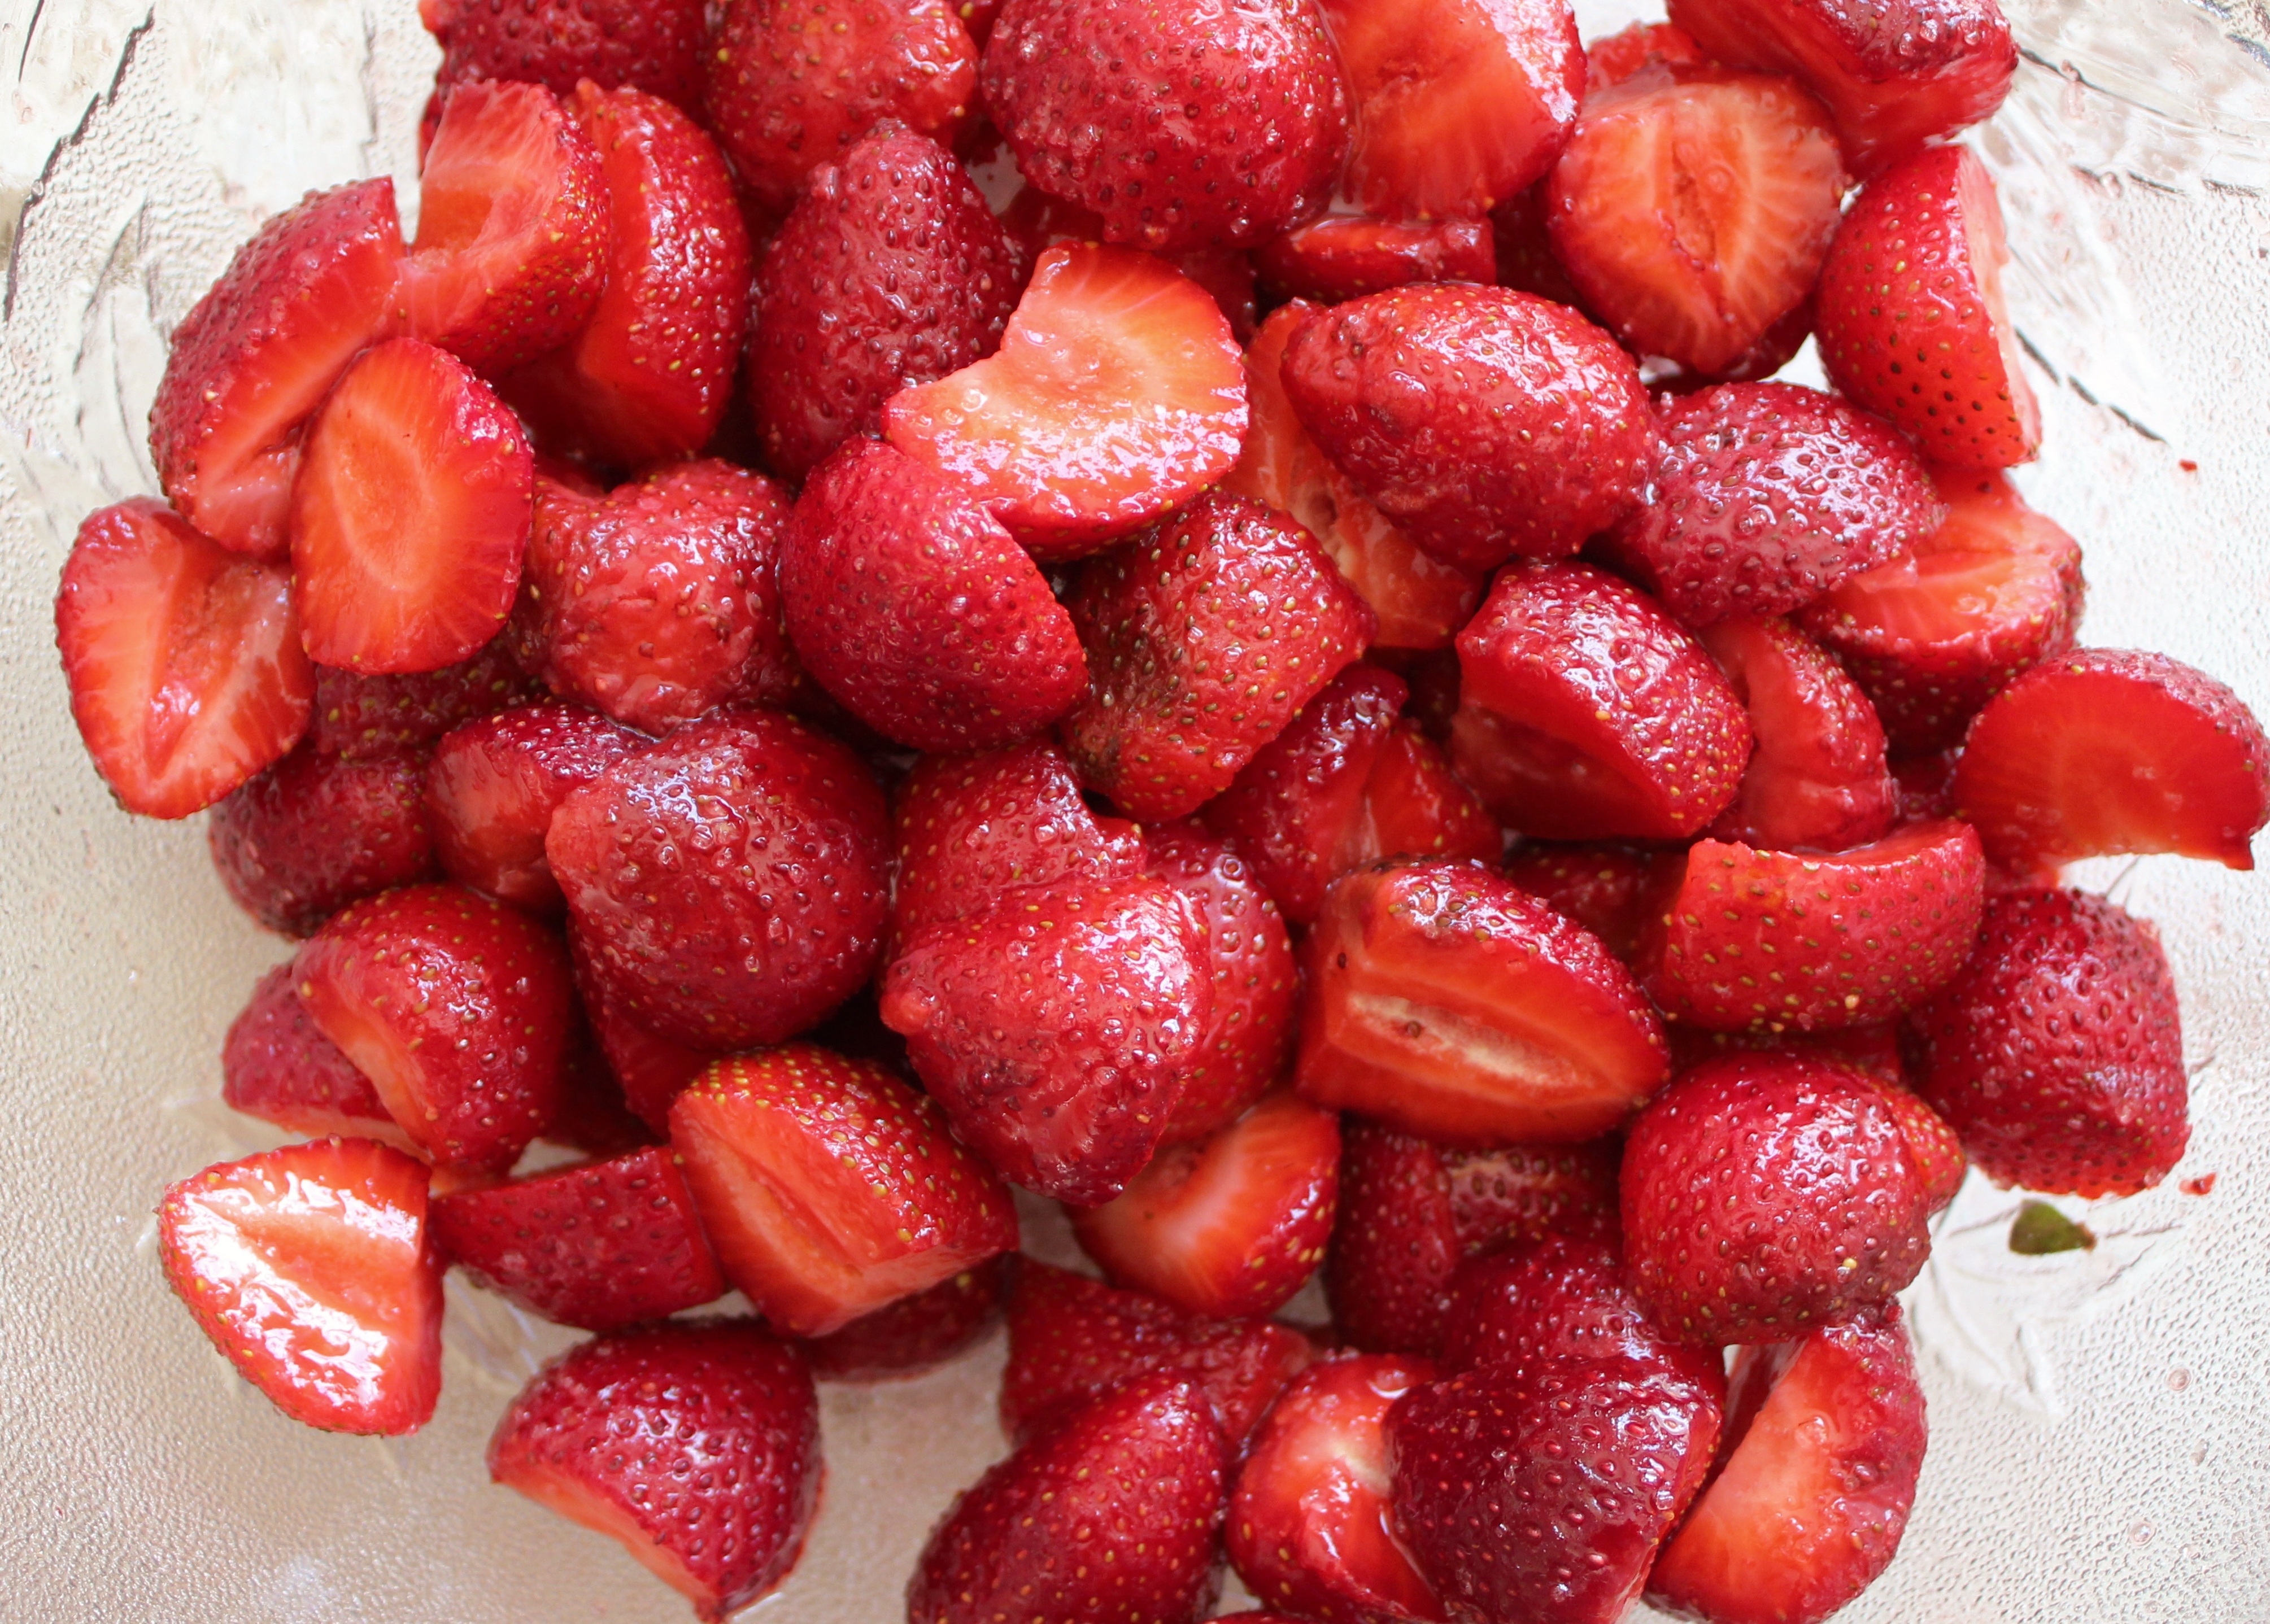
plant, raspberry, fruit, summer, food, red, produce, dessert, strawberry, strawberries, strawberry pie, sugared, frutti di bosco, suss